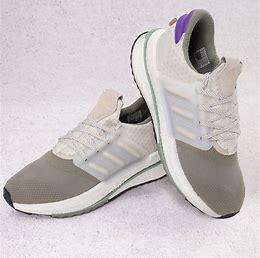
Brand: Adidas
Model: X_plr